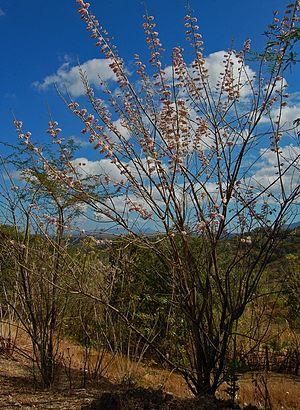
Le Gliricidia sepium est un arbre de taille moyenne de la famille des Fabaceae, originaire d'Amérique du Sud et d'Amérique centrale. Cet arbre a été introduit dans de nombreuses zones tropicales du monde pour faire des haies, produire du fourrage ou de l'ombrage aux cultures.